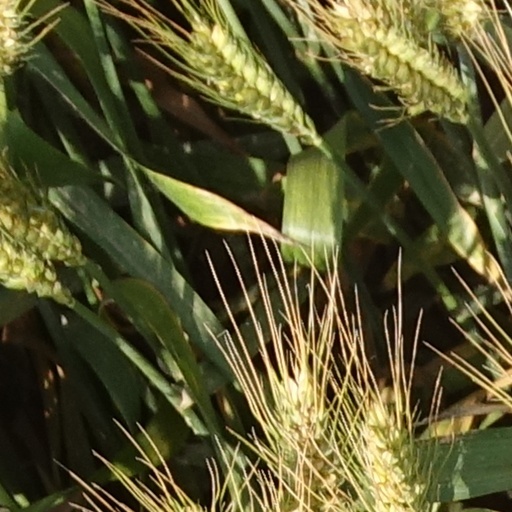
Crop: wheat